Lary (singer)

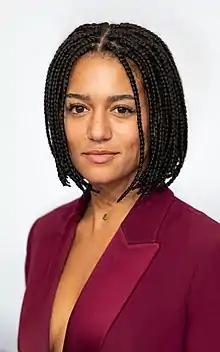
Lary (2016)

Larissa Sirah Herden (born 20 June 1986), known professionally as Lary, is a German singer and actress.